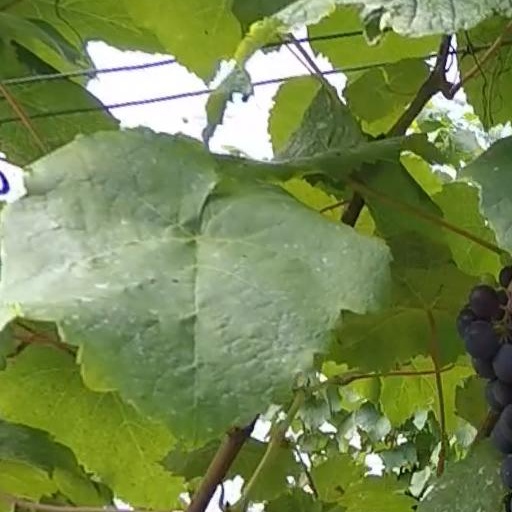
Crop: grape